Horace T. Robles House

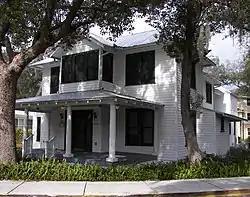

The Horace T. Robles House is a historic U.S. home in Tampa, Florida. It is located at 2604 East Hanna Avenue. On March 2, 2006, it was added to the U.S. National Register of Historic Places. The house currently functions as the leasing office for an apartment complex.